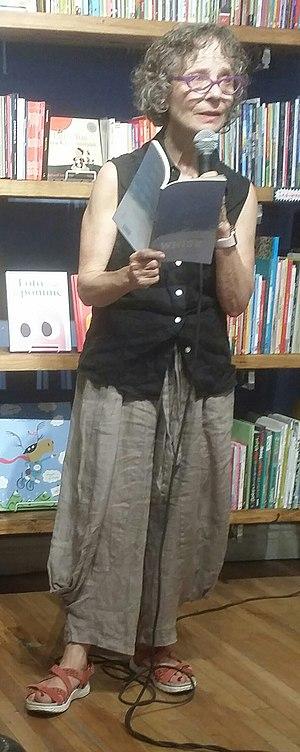
Ma photo de Mary Di Michele à Montréal , Québec , Canada au librairie Drawn &amp